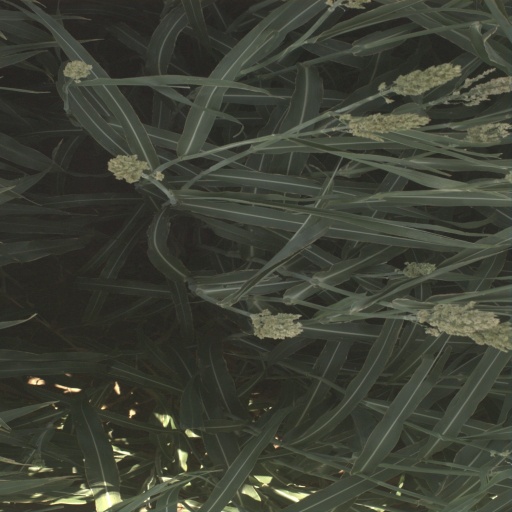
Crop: sorghum